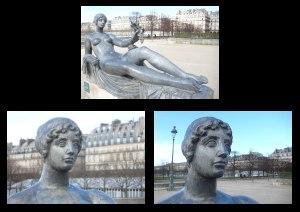
Un zoom est un objectif à focale variable. Une commande — bague, levier, molette, manivelle ou moteur — déplace un ou plusieurs groupes de lentilles à l'intérieur de l'objectif, ce qui modifie de manière continue le grandissement, donc l'angle de champ couvert par l'objectif.